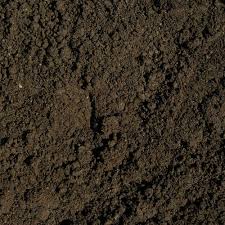
Soil type: Alluvial soil